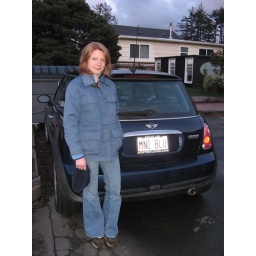
"Mini" in blue next to an appropriate car